Bugatti Veyron

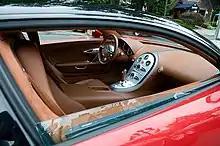
Bugatti Veyron Interior

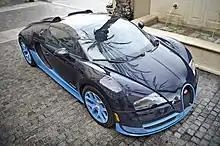
Bugatti Veyron Grand Sport Vitesse

The transmission is a dual-clutch direct-shift computer-controlled automatic transmission having seven gear ratios, with magnesium paddles behind the steering wheel and a shift time of less than 150 milliseconds, built by Ricardo of England rather than Borg-Warner, who designed the six speed DSG used in the mainstream Volkswagen Group marques. The Veyron can be driven in either semi-automatic or fully-automatic mode. A replacement transmission for the Veyron costs just over . It also has permanent all-wheel drive using the Haldex Traction system. It uses special Michelin PAX run-flat tyres, designed specifically to accommodate the Veyron's top speed, and cost per set. The tyres can be mounted on the wheels only in France, a service which costs . Kerb weight is . This gives the car a power-to-weight ratio, according to Volkswagen Group's figures, of per ton.